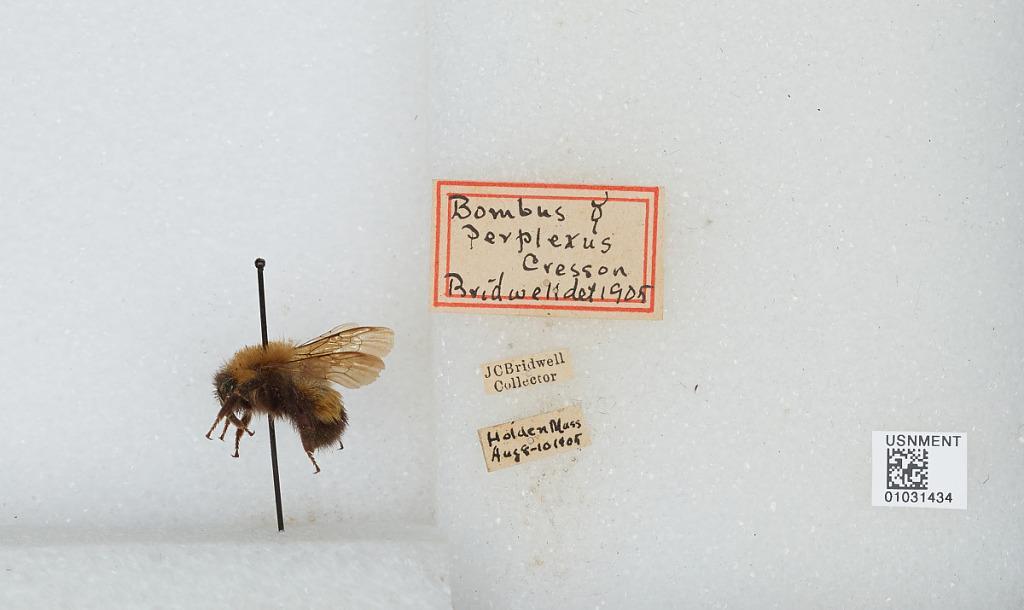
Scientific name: Bombus (Pyrobombus) perplexus Cresson
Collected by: J. Bridwell
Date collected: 1905-8-8
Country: United States
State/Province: Massachusetts
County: Worcester
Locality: Holden
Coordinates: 42.3517, -71.8633